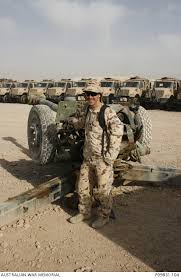
Label: Self Propelled Artillery